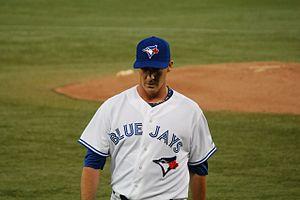
Scott Richmond est un lanceur droitier de la Ligue majeure de baseball. Il est présentement sous contrat avec les Rangers du Texas.